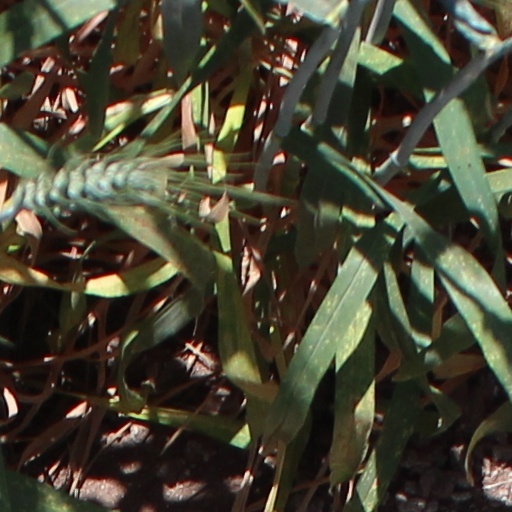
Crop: wheat